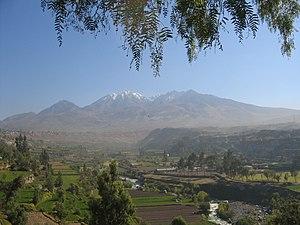
Arequipa est la capitale de la région péruvienne du même nom, et la deuxième ville du pays par le nombre d'habitants. La ville est située à 2 335 mètres d'altitude, au pied des volcans Misti et Chachani, dans les Andes péruviennes.
Le département d'Arequipa est un des 24 départements du Pérou. Il est situé au sud-ouest du pays. Sa localisation est stratégique pour le Pérou car il est connecté avec environ 40 % du pays et avec le monde par voies maritime et aérienne.